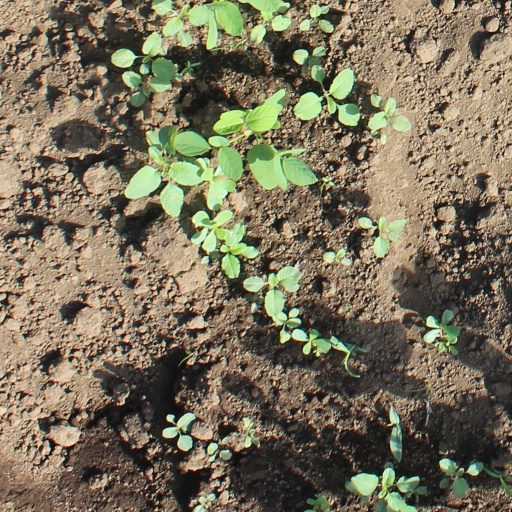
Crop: soybean